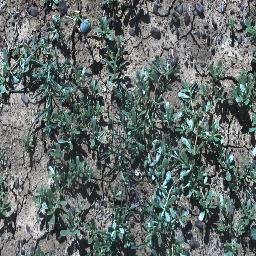
Label: negative